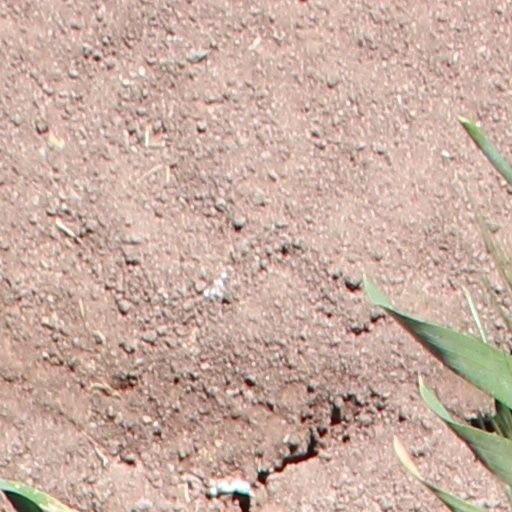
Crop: wheat